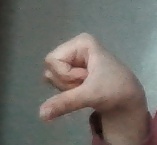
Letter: waw